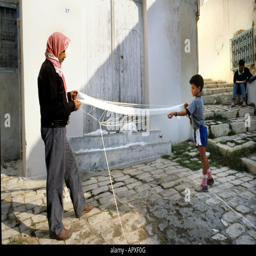
man wearing red patterned head scarf and his young son working together on a net